Aleksandr Dovbnya (footballer, born 1987)

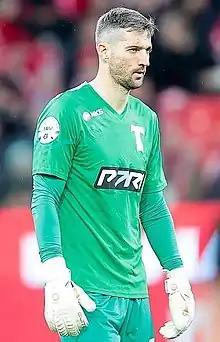
Dovbnya with Torpedo Moscow in 2022

Aleksandr Vyacheslavovich Dovbnya (born 14 April 1987) is a Russian professional football goalkeeper who plays for Spartak Moscow.